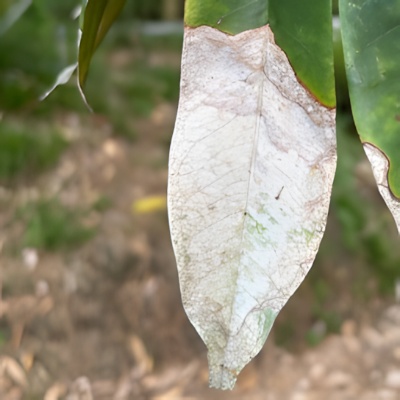
Label: Leaf_Blight